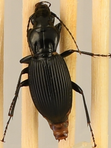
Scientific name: Pterostichus lachrymosus
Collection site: Mountain Lake Biological Station NEON (MLBS), plot MLBS_001